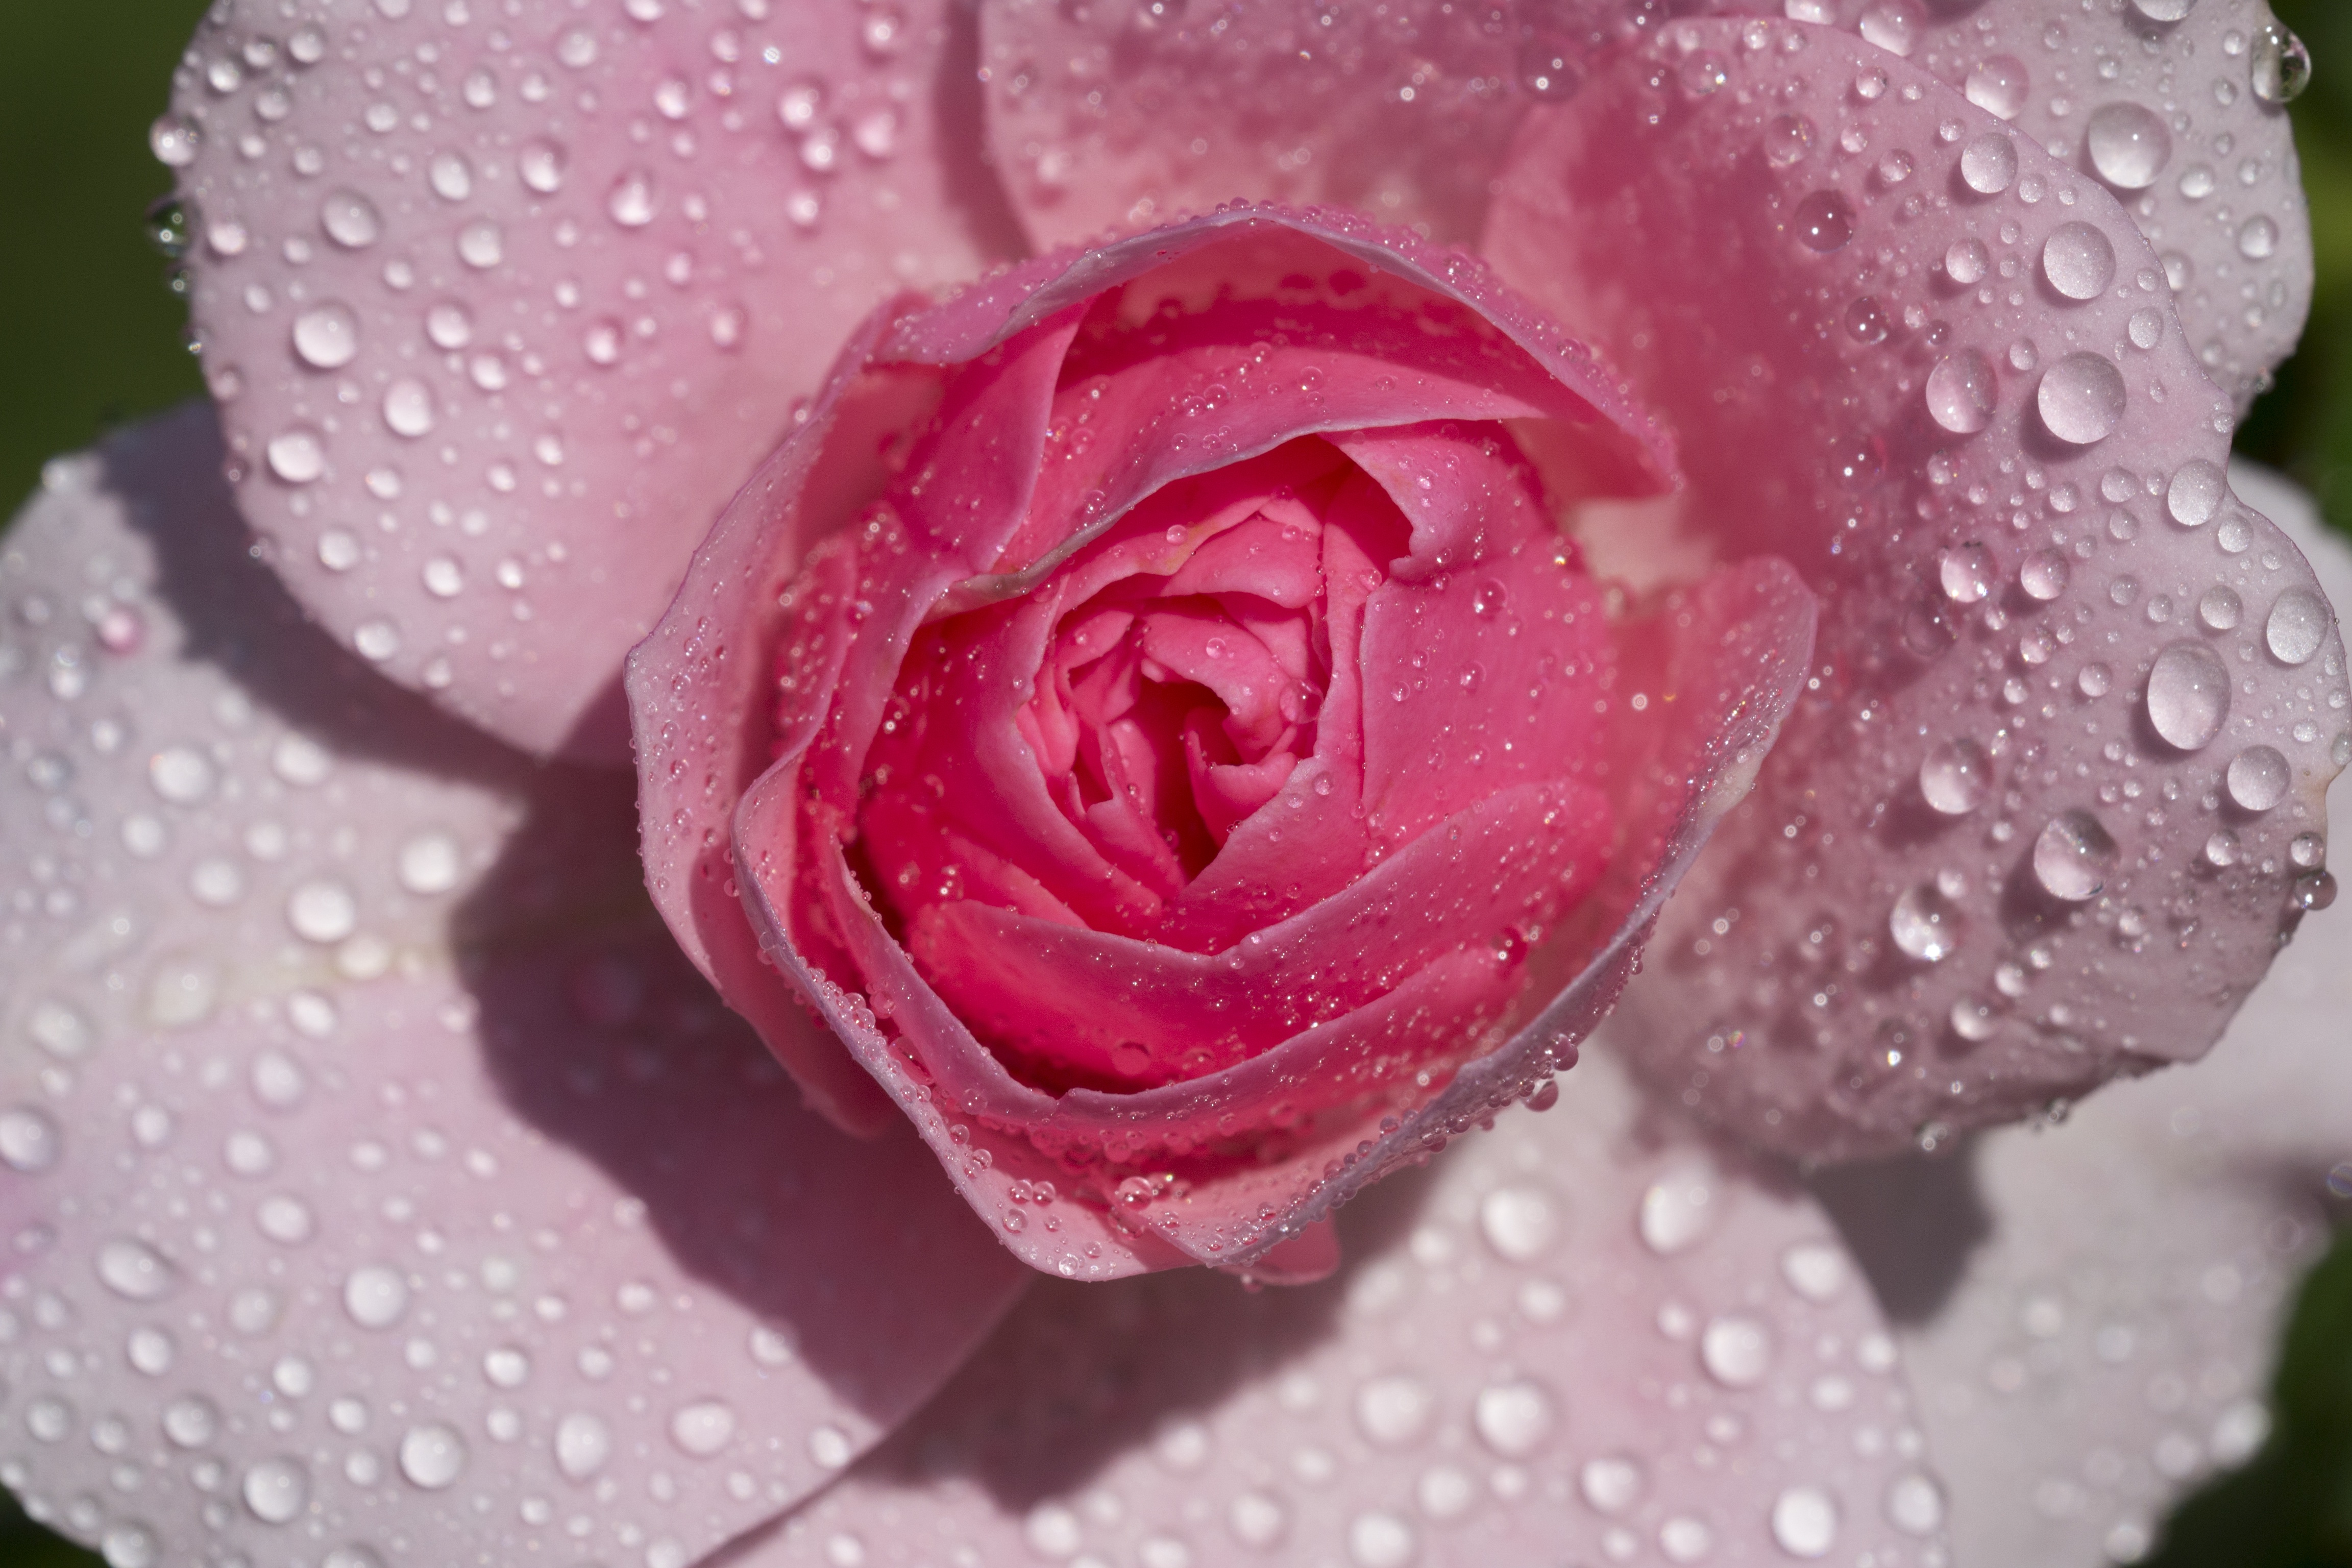
nature, dew, plant, flower, petal, rose, color, macro, pink, close up, drops, moisture, macro photography, flowering plant, garden roses, rose family, land plant